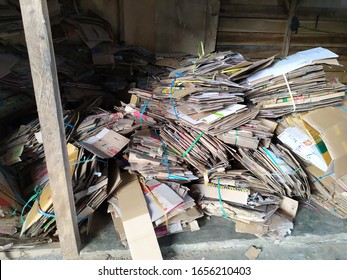
Label: cardboard